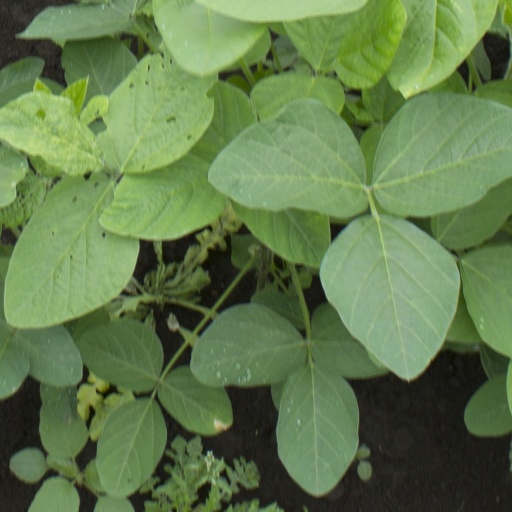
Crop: soybean